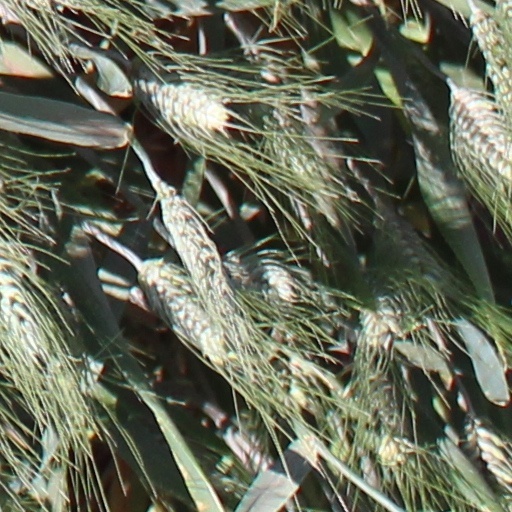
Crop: wheat